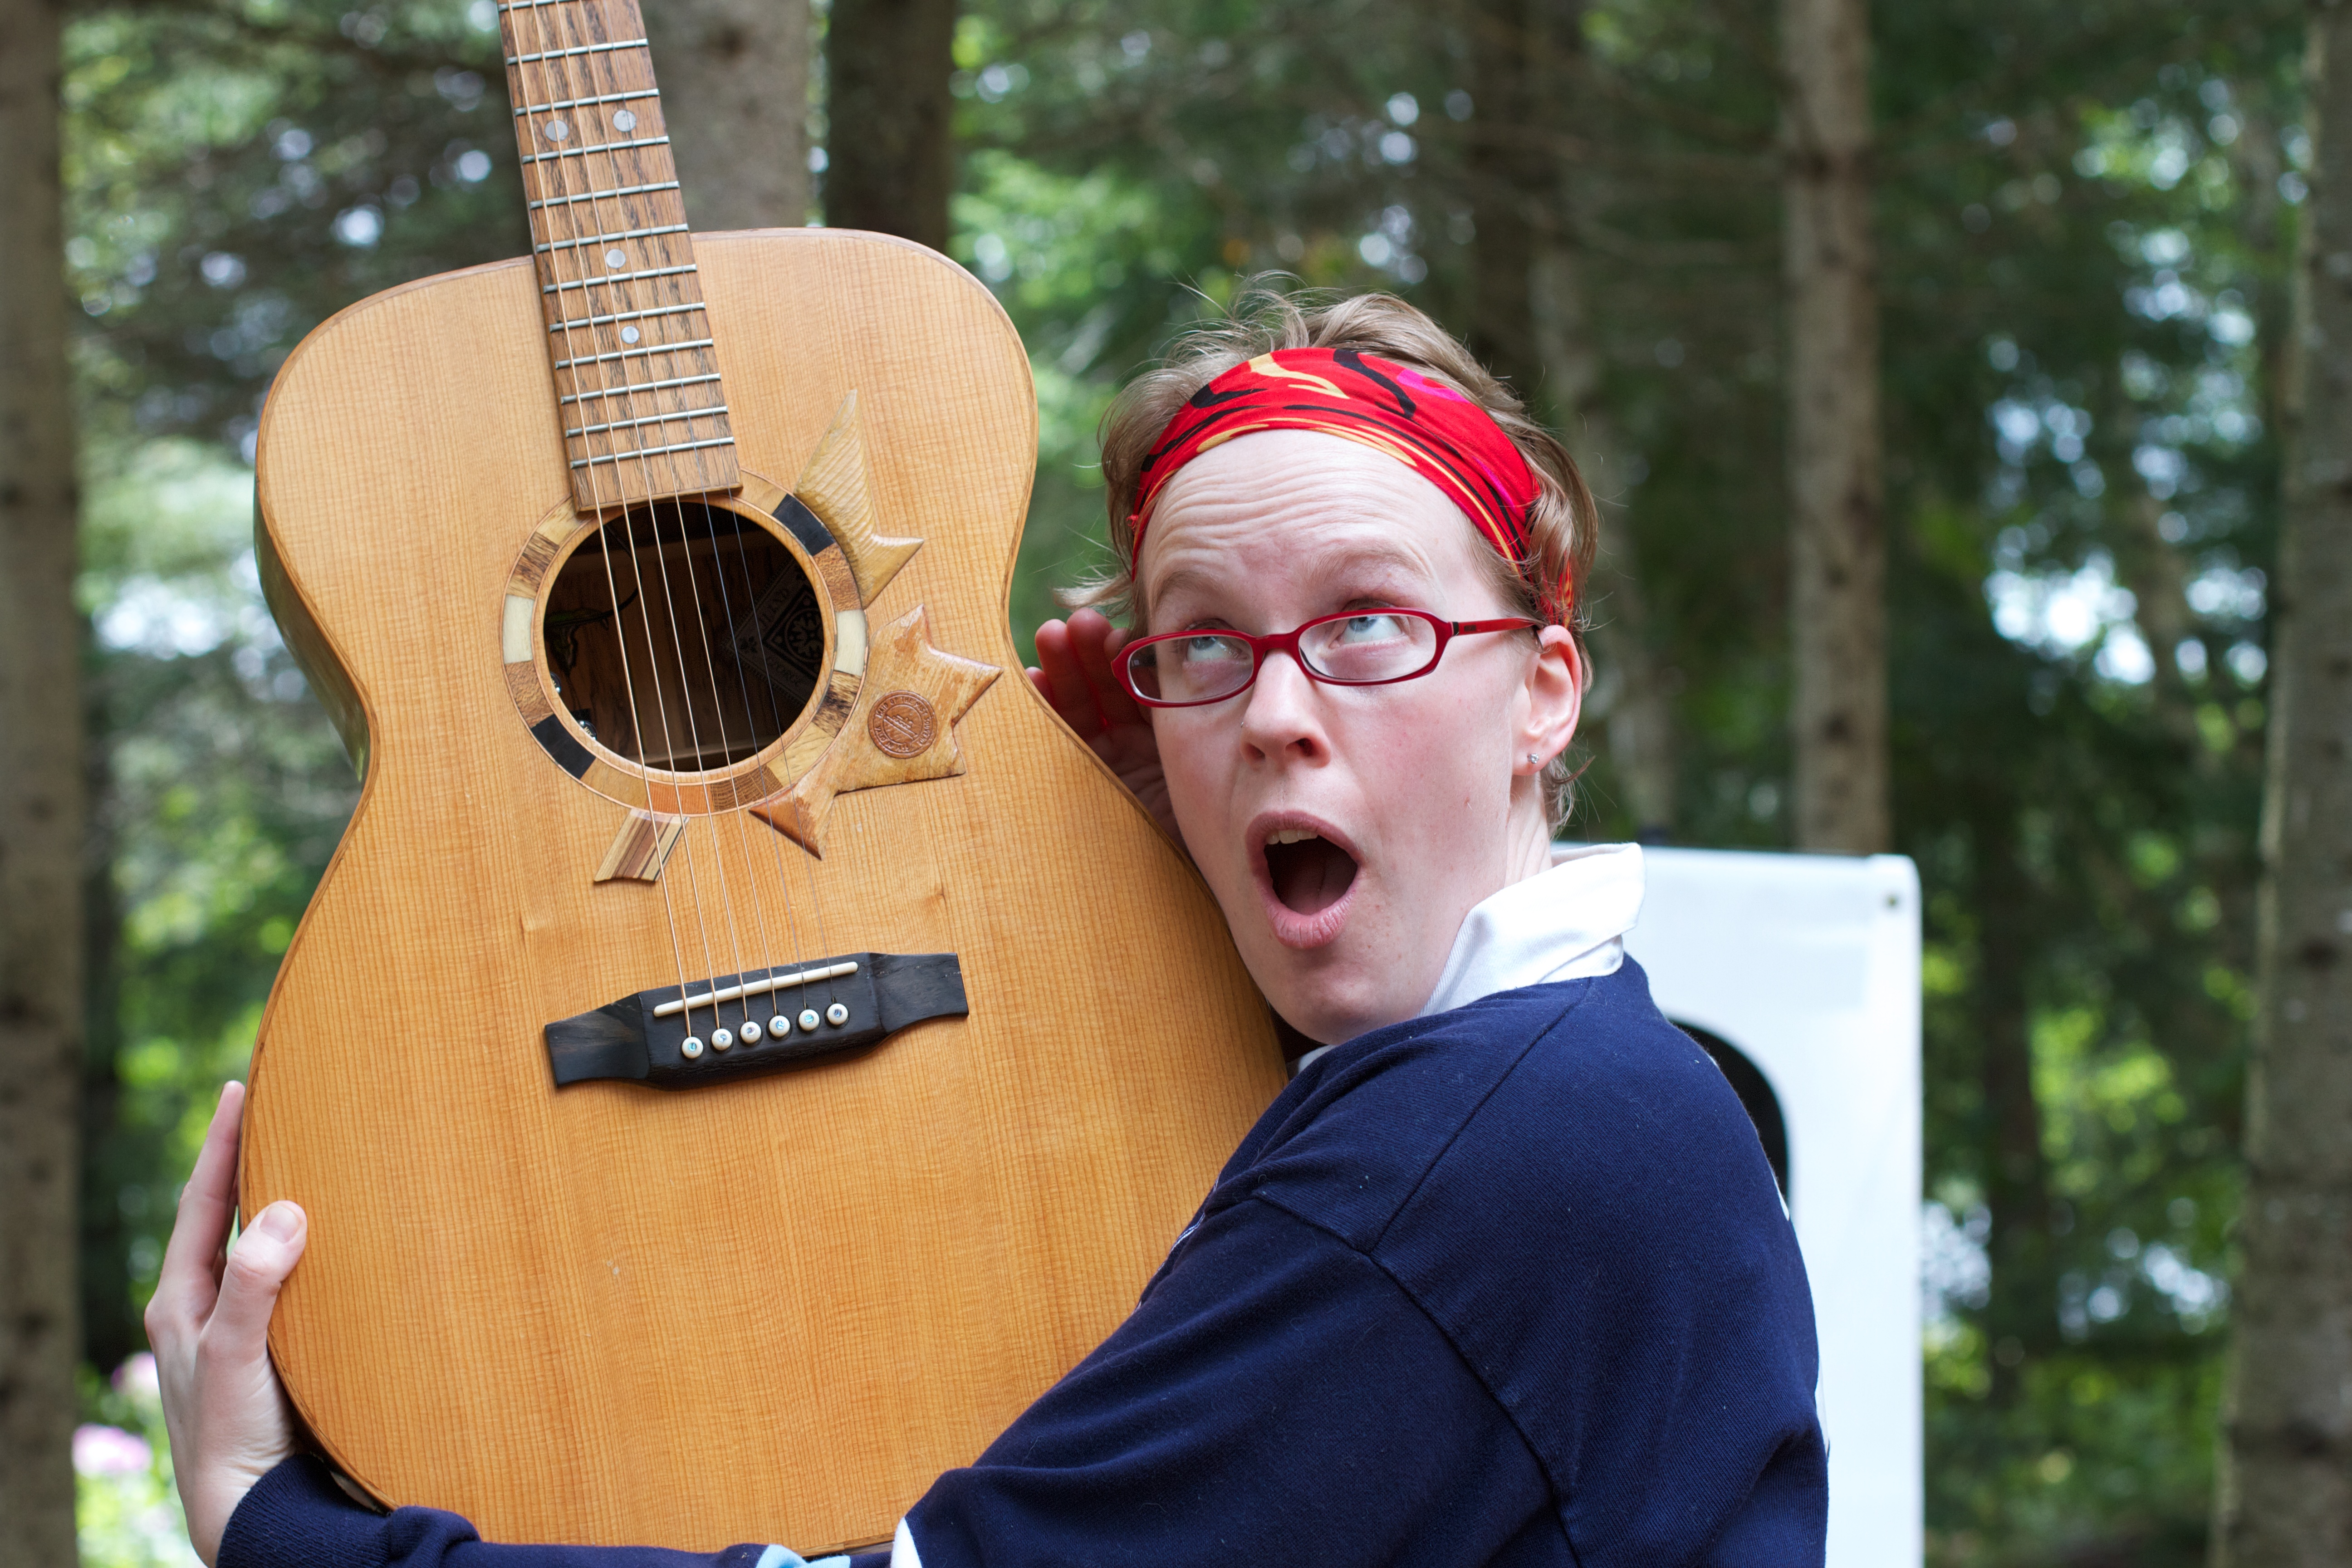
guitar, clothing, costume, unplugd12, plucked string instruments